Australian Aboriginal identity

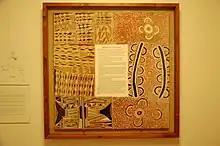
The Barunga Statement on display in Parliament House, Canberra

Between 1981 and 1986, a rise of 42% of people identifying as Aboriginal occurred across Australian census areas (see also separate section below). The rise roughly amount to "68,000 new claims of Aboriginal identity".